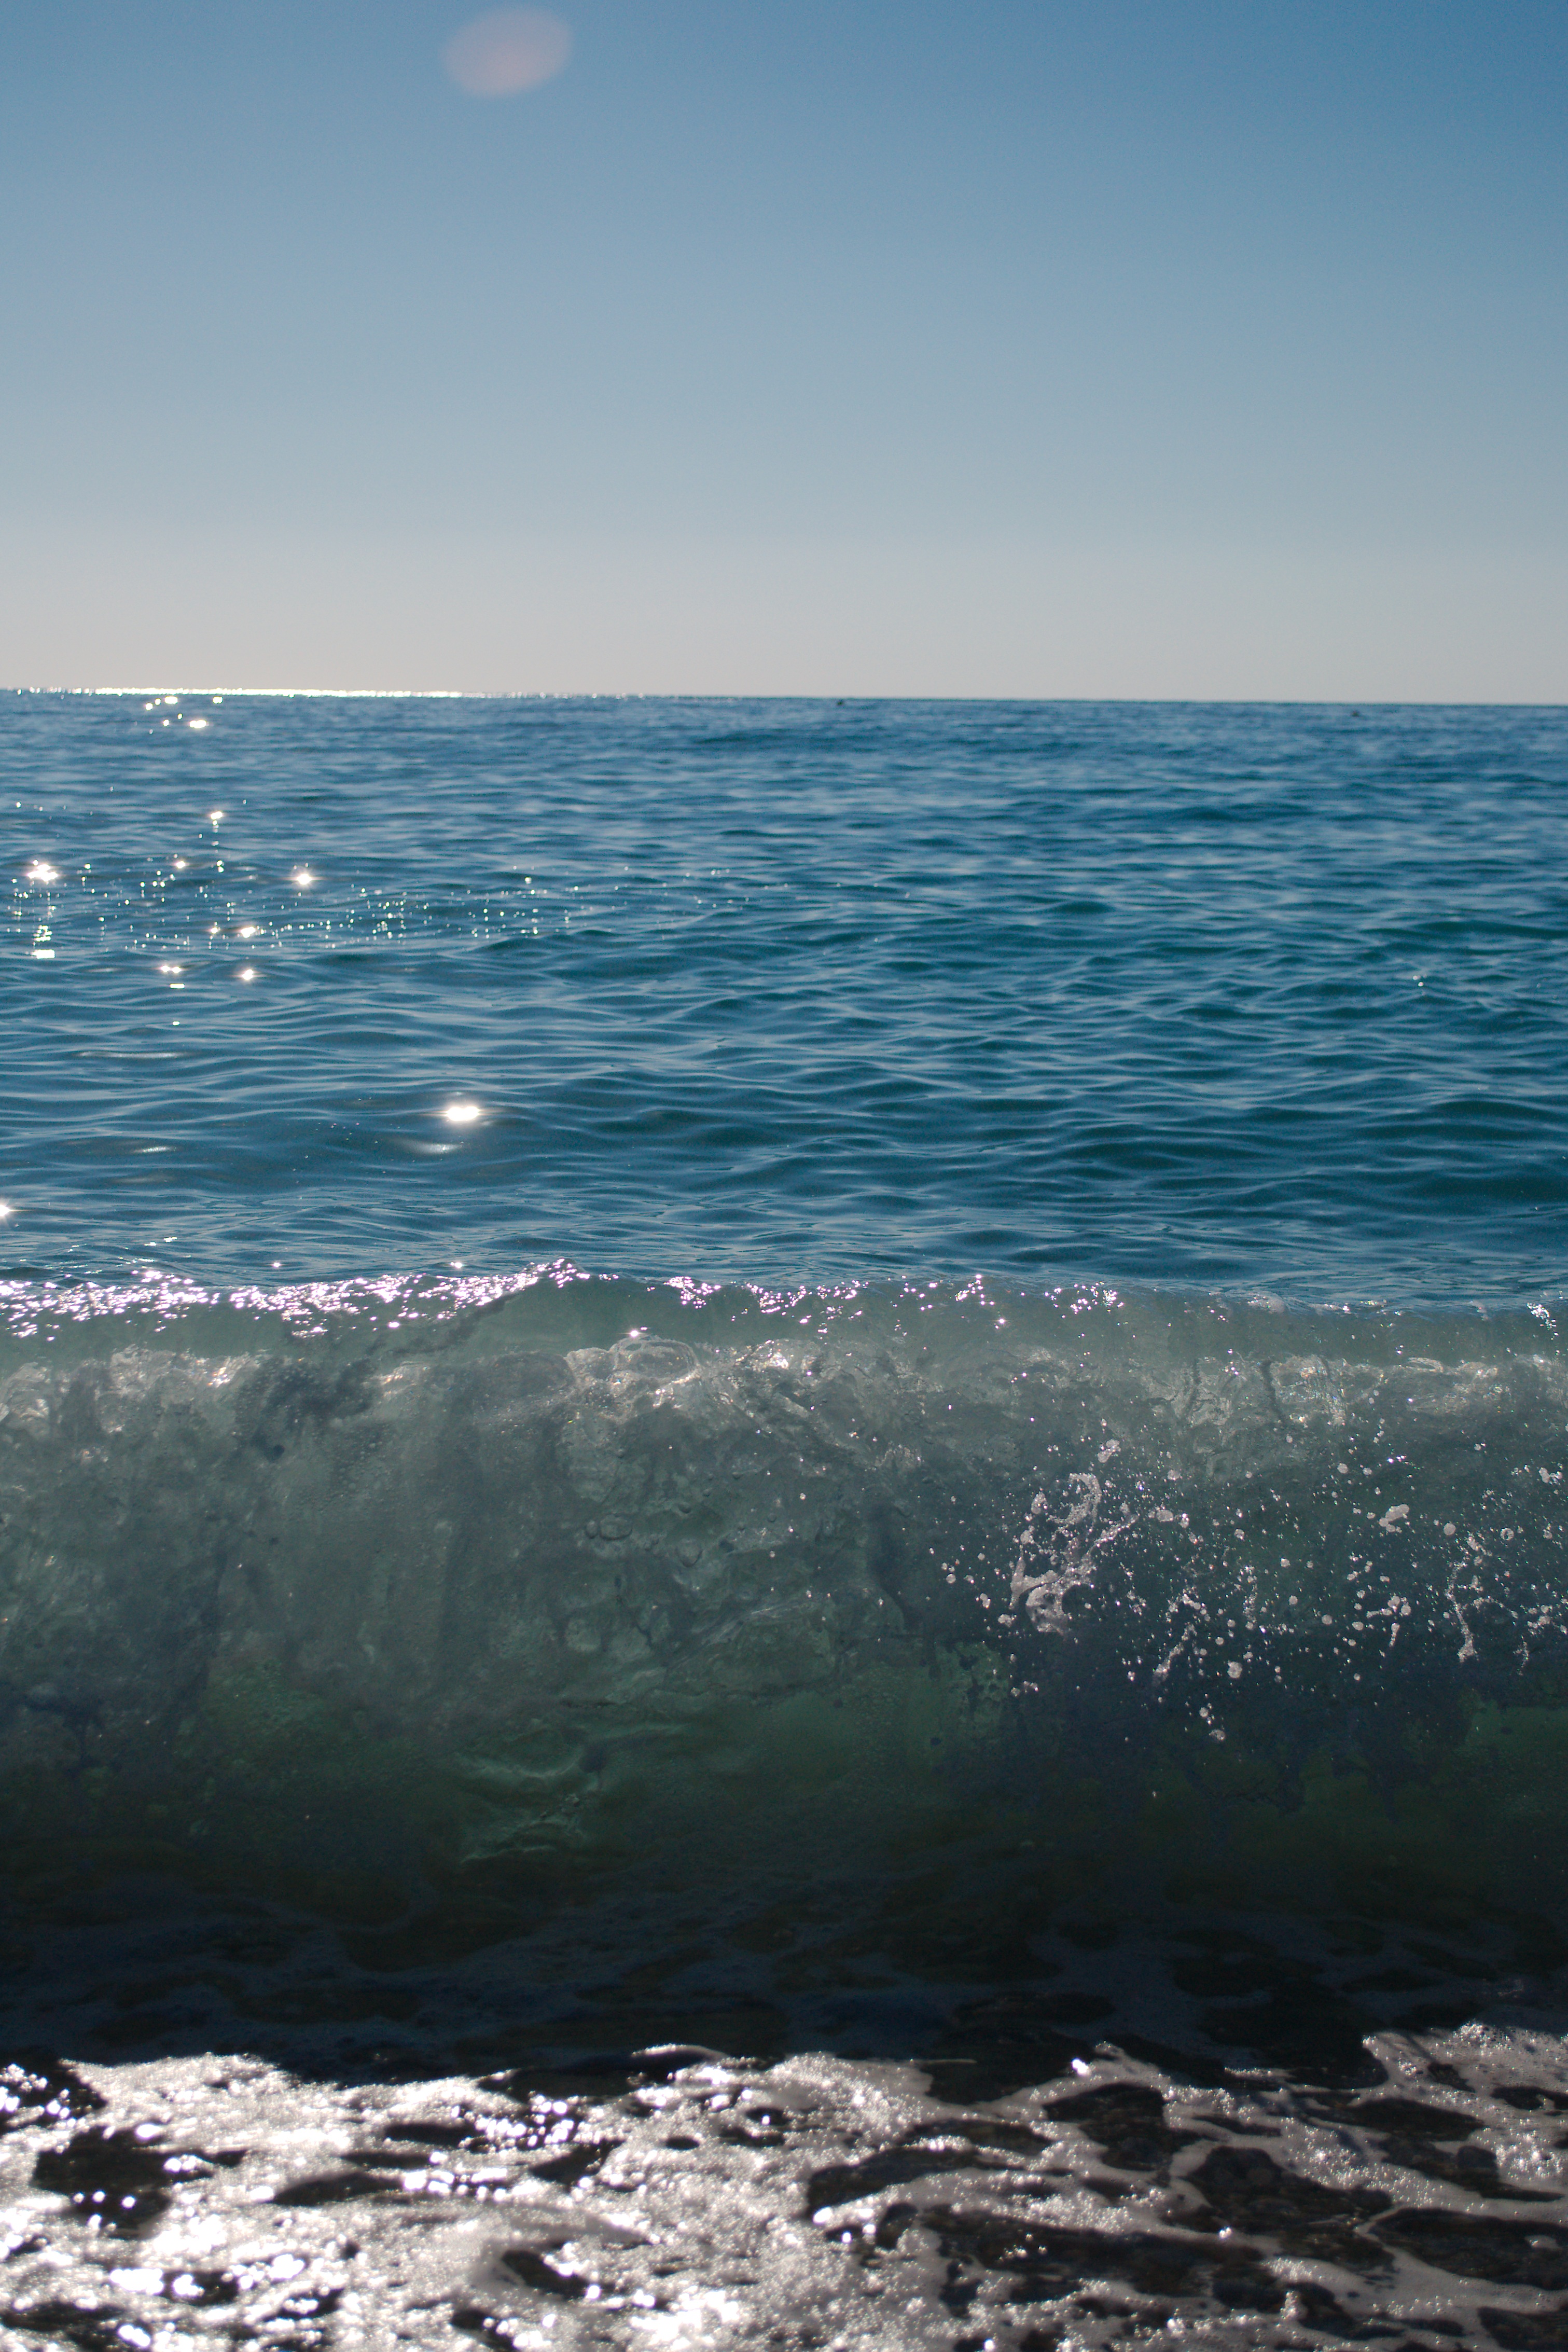
beach, sea, coast, water, rock, ocean, horizon, cloud, sun, shore, wave, bay, body of water, cape, wind wave